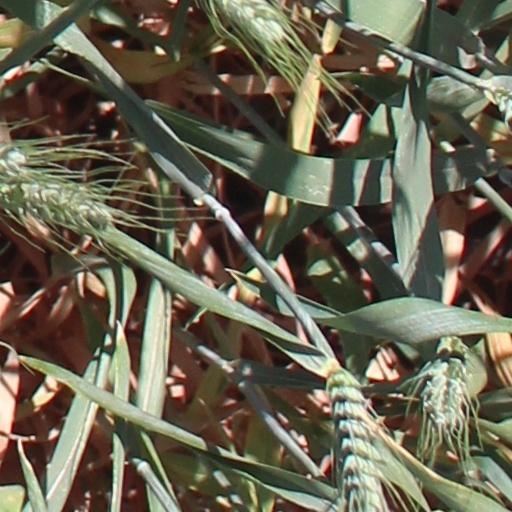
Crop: wheat